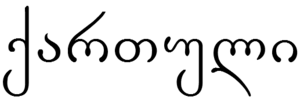
Le géorgien est la langue officielle de la Géorgie, un pays dans le centre du Caucase.